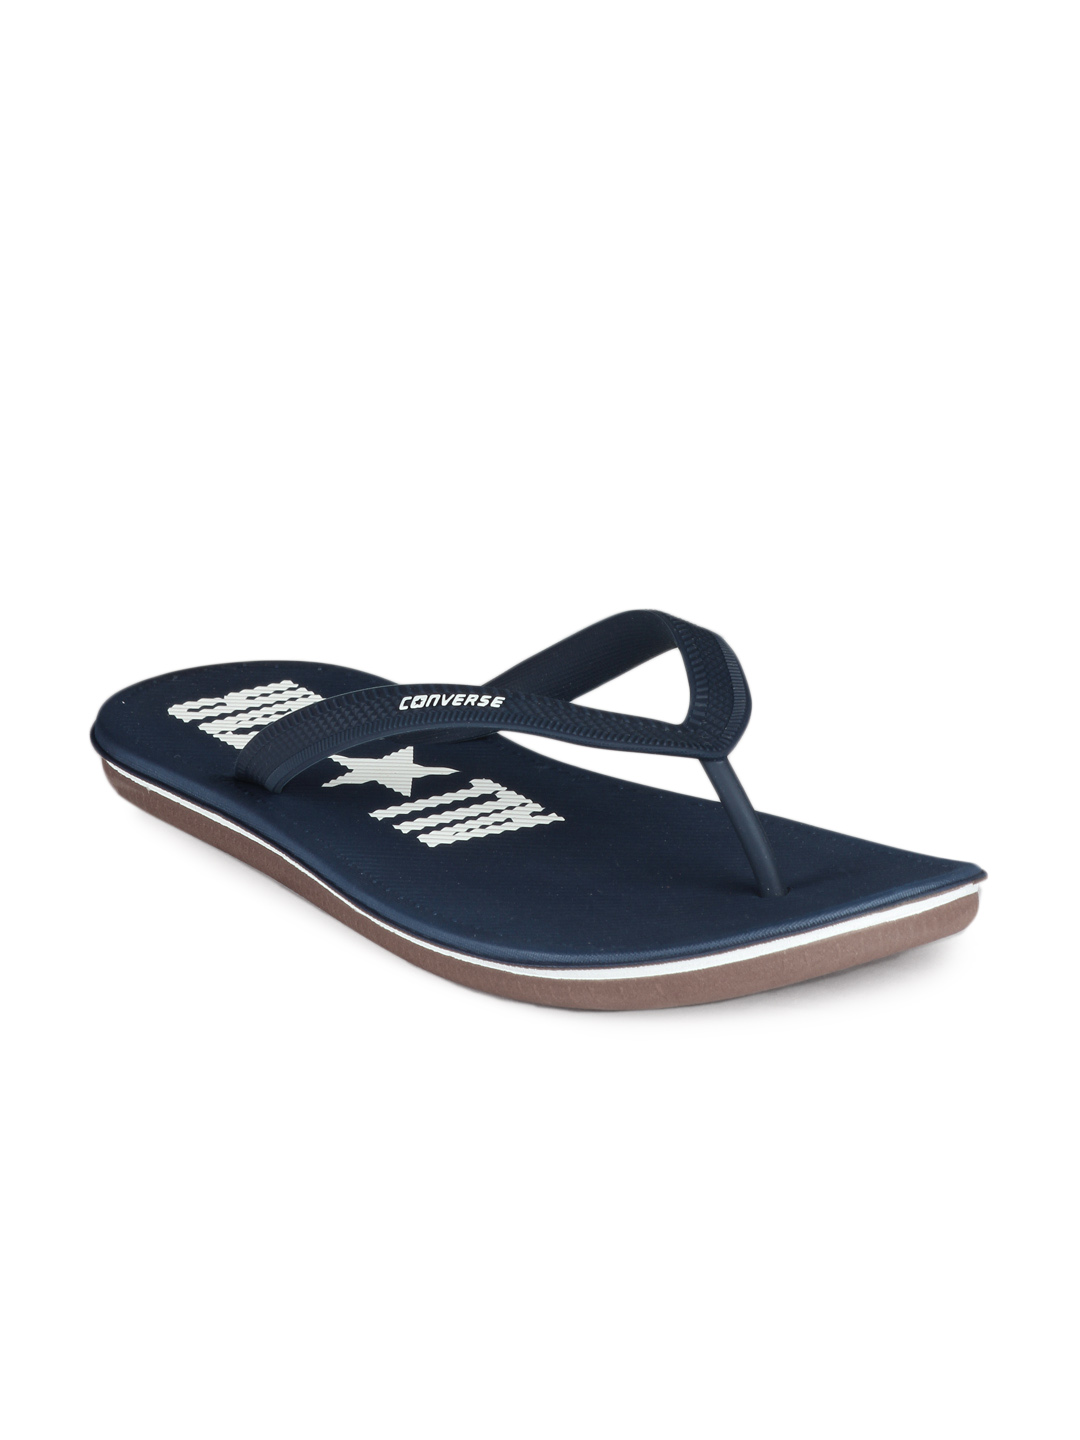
Converse Unisex Navy Blue Flip Flops
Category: Footwear / Flip Flops / Flip Flops
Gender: Unisex
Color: Navy Blue
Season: Summer 2012
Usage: Casual